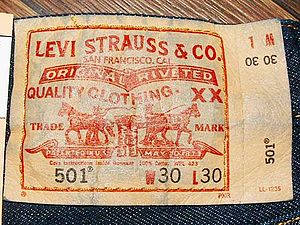
Levi Strauss & Co.
Mærket på et par Levi's 501 jeans
Levi Strauss & Co. er en amerikansk tøjproducent grundlagt i 1853 i San Francisco, USA af Levi Strauss. Levi Strauss & Co. er skaberne af cowboybuksen, som de opfandt i starten af 1870'erne i samarbejde med skrædderen Jacob W. Davis. Den 20. maj, 1873 var datoen hvor Levi Strauss og Jacob W. Davis fik patent på deres opfindelse blue jeans. Patentet udløb i 1890.